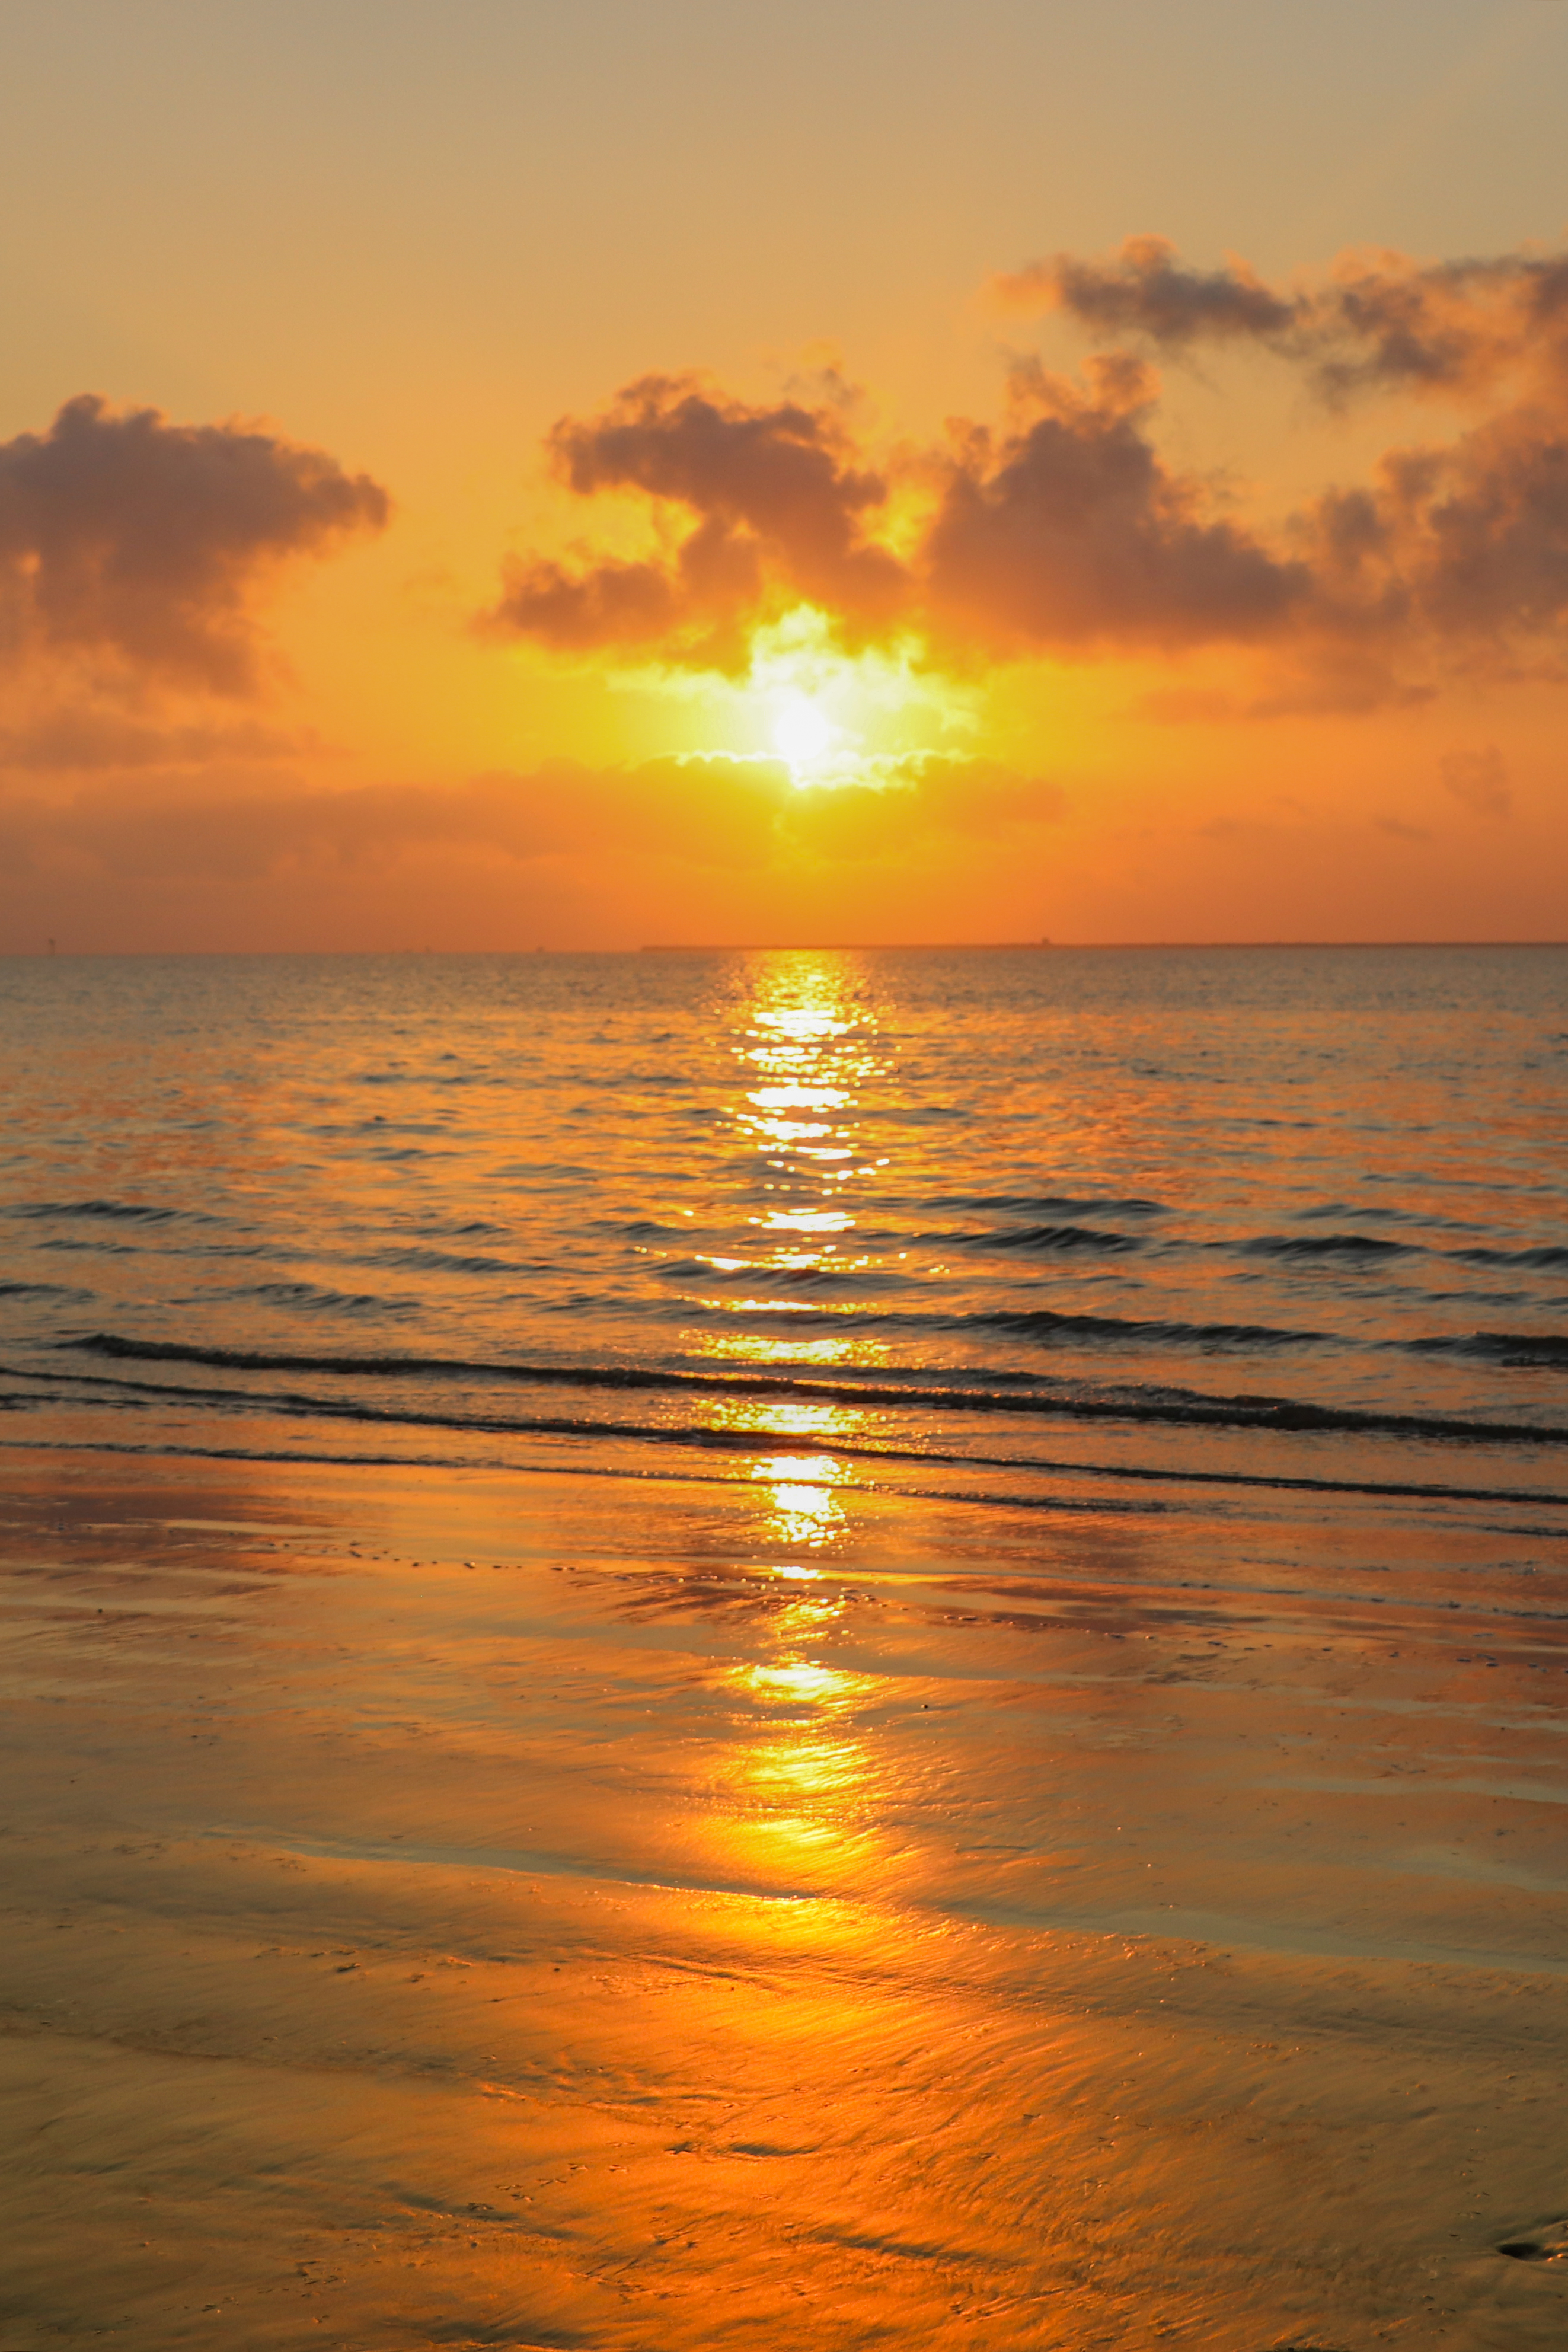
water, beach, gulfcoast, shore, outdoors, nature, sunrise, horizon, sky, afterglow, body of water, sea, sunset, ocean, sun, calm, red sky at morning, dusk, evening, wave, reflection, morning, sound, wind wave, sunlight, dawn, cloud, tide, tropics, coast, caribbean, stock photography, cumulus